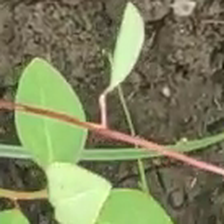
Weed species: Moti_dudhi(Euphorbia_geneculata_L)